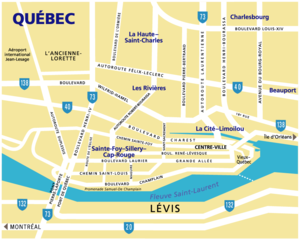
Voies d'accès de la ville de Québec, province de Québec, Canada (décembre 2009)
Voici une liste des voies importantes et connues de la ville de Québec.
Le pont Pierre-Laporte est un pont routier qui franchit le fleuve Saint-Laurent, reliant les villes de Québec et Lévis. Il possède la plus grande portée principale de tous les ponts suspendus canadiens.